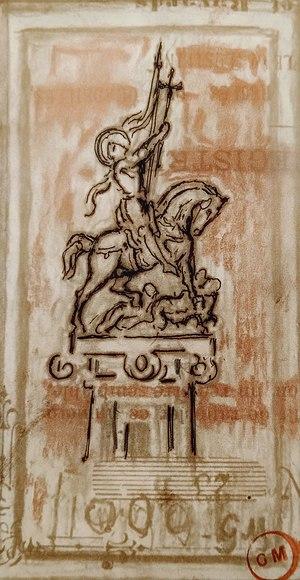
Gustave Moreau né le 6 avril 1826 à Paris et mort dans la même ville le 18 avril 1898 est un peintre, graveur, dessinateur et sculpteur français.